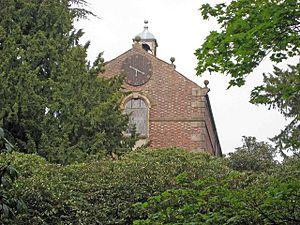
Somerford est une localité d'Angleterre située dans le comté de Cheshire.